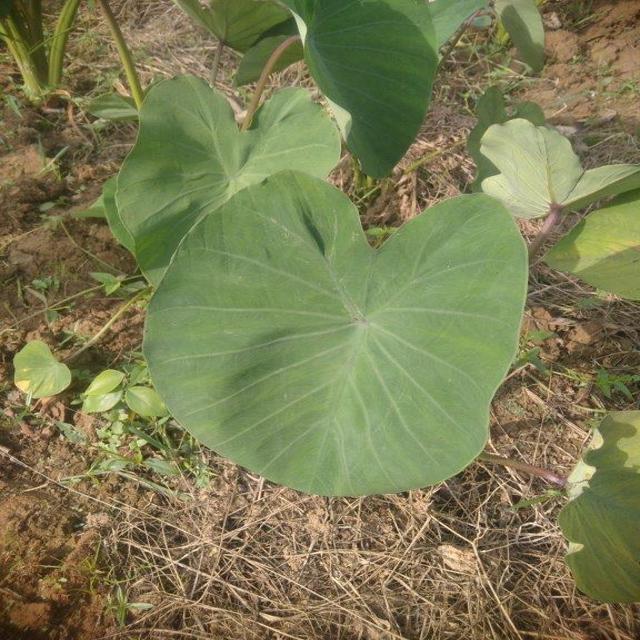
Label: Healthy